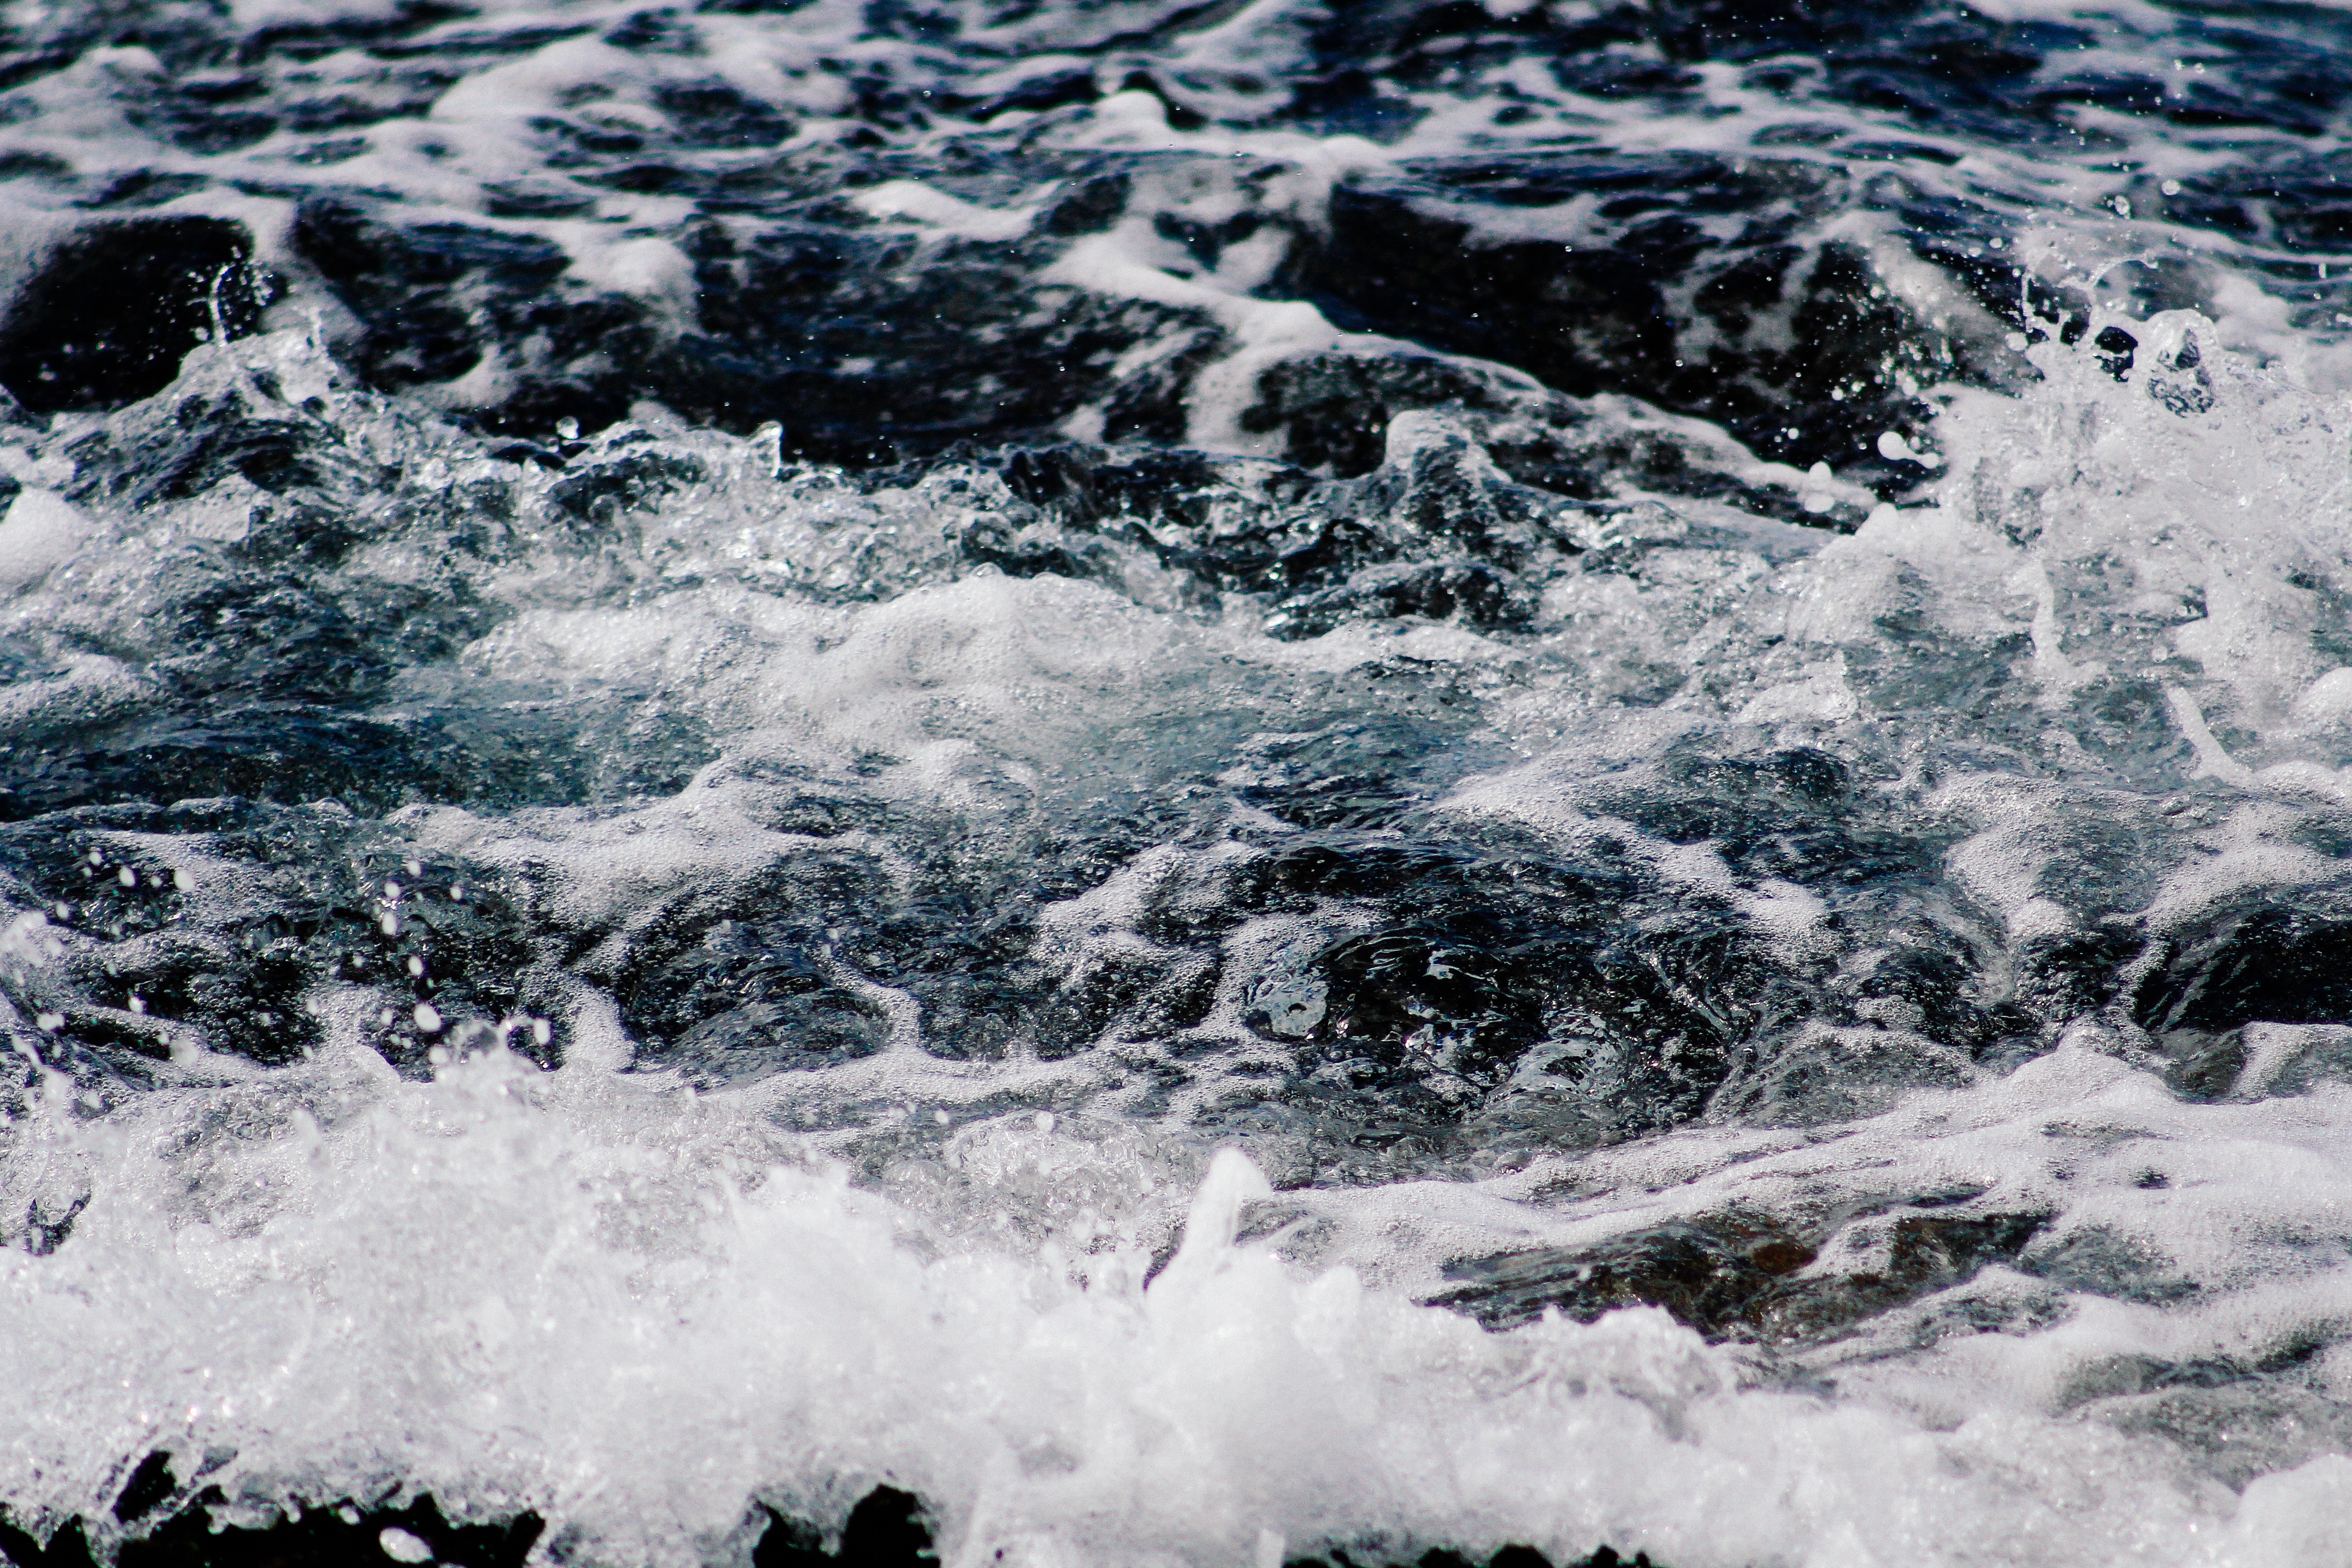
sea, coast, water, nature, rock, ocean, shore, wave, river, stream, rapid, wafe, body of water, geological phenomenon, wind wave